Celeste (2018 film)

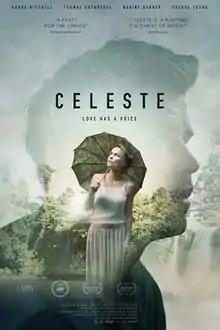
Film poster

Celeste is a 2018 Australian film directed by Ben Hackworth and written by Hackworth and Bille Brown. The film stars Radha Mitchell, Thomas Cocquerel, Nadine Garner and Odessa Young. The film had its international premiere at BFI London Film Festival and its world premiere at Melbourne International Film Festival.